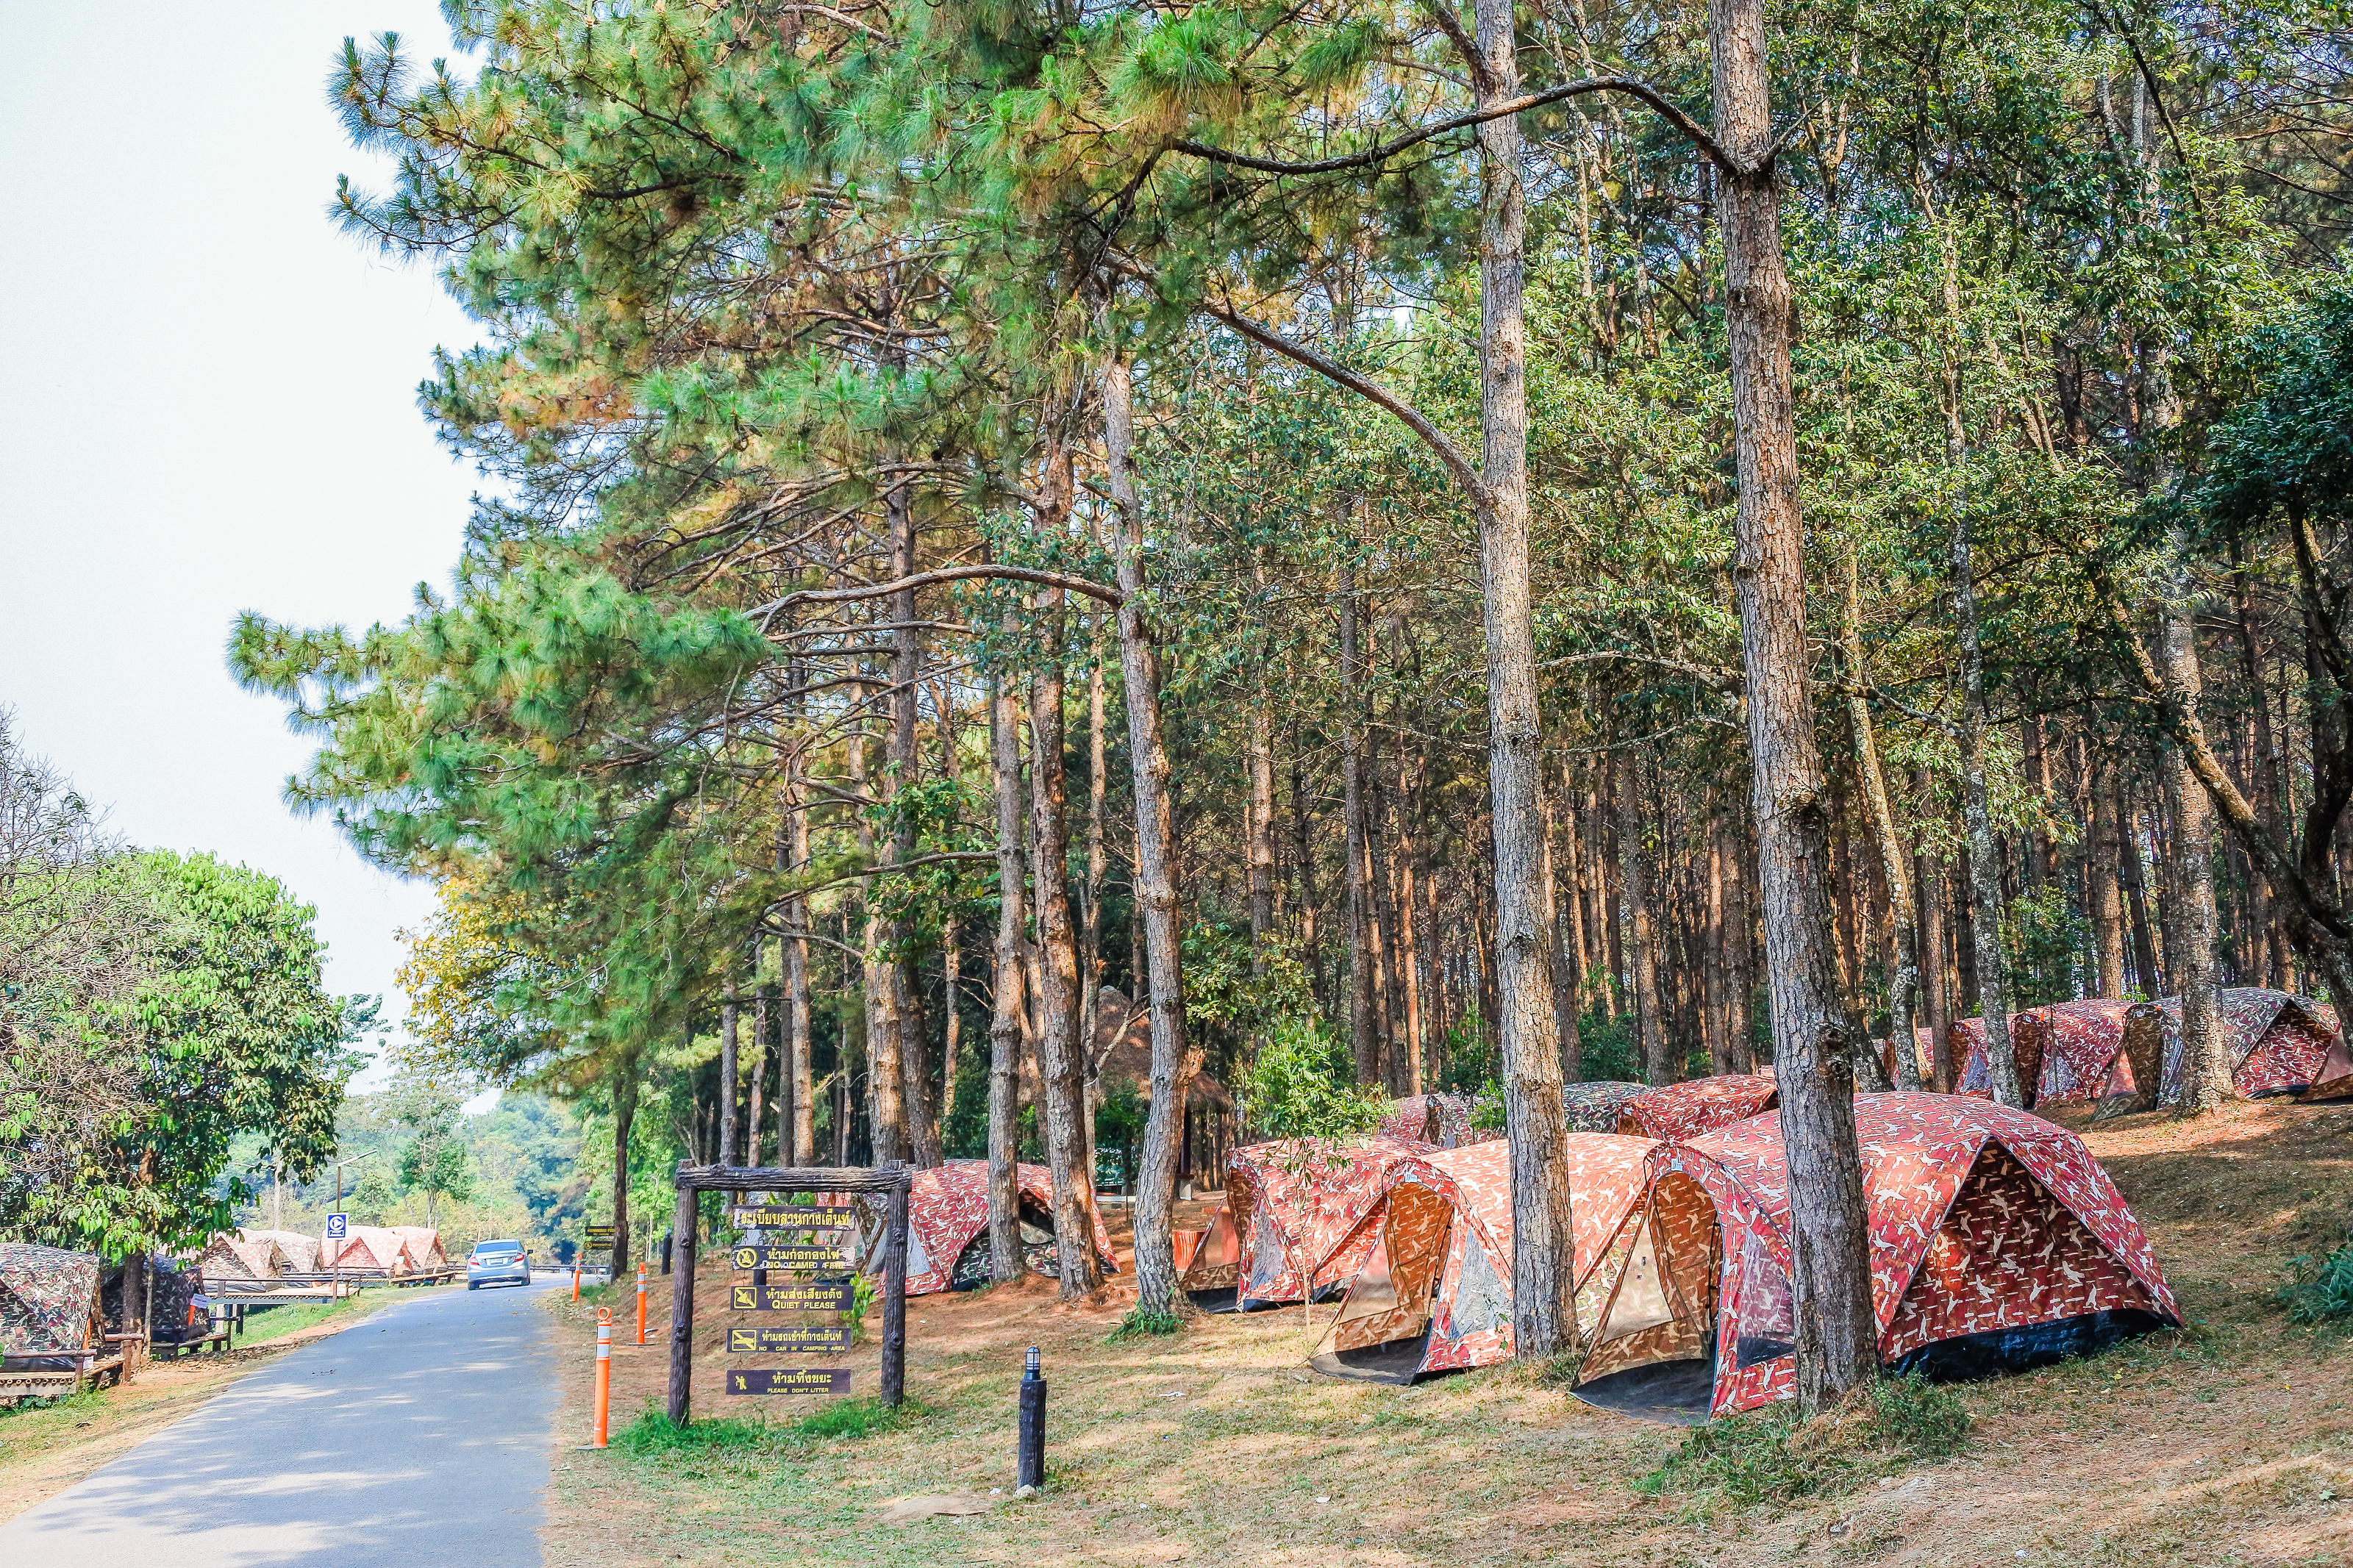
tent, camping, forest, tree, woodland, north, tourism, famous place, holiday, summer, mountain, thailand, national, wood, park, journey, nature, tranquil scene, asia, relaxation, hiking, adventure, outdoor, environment, outdoors, vacations, campsite, evening, travel, landscape, vegetation, natural environment, woody plant, plant, public space, botany, spring, grove, state park, rural area, road, city, leisure, national park, trunk, street, pine family, vacation, house